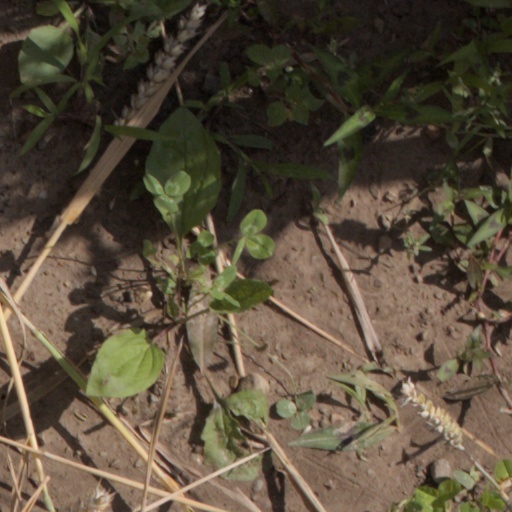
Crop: wheat